Hendrik Seyffardt

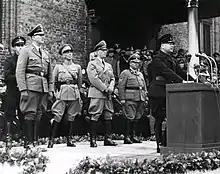
Leader Anton Mussert giving a speech to NSB volunteers in The Hague, October 1941. To the rear are Rijkscommissaris Arthur Seyss-Inquart, general Hendrik Seyffardt, SS Obergruppenführer Hanns Albin Rauter and Sicherheitsdienst-commander Wilhelm Harster.

On 28 June 1941, Arnold Meijer of the fascist Black Front made a proposal in "Nederlandsch Dagblad", pleading for a joint establishment of a separate Dutch Legion that would take part in the fight against "the Russian Bolshevism”. After internal opposition within the Dutch leadership, on 5 July 1941 Adolf Hitler officially approved the establishment of a Dutch volunteer SS group, and after being approached unofficially Seyffardt was officially appointed head of the Legion on 8 July by Reichskommissar Arthur Seyss-Inquart.